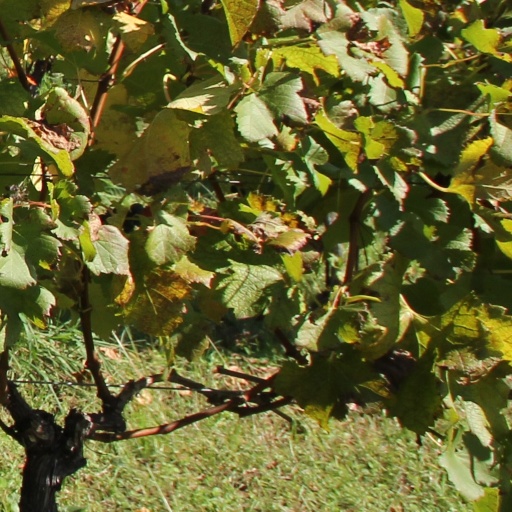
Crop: grape